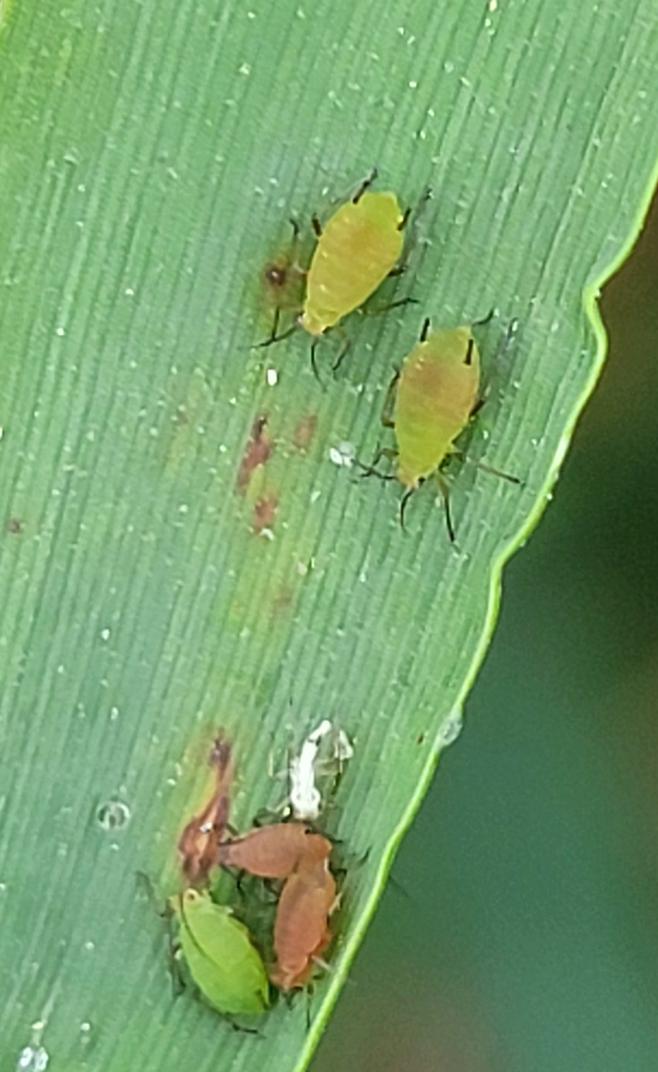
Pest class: english_grain_aphid